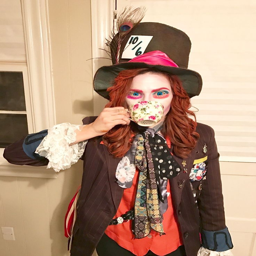
be film character for western christian holiday .